Louis S. Kahnweiler

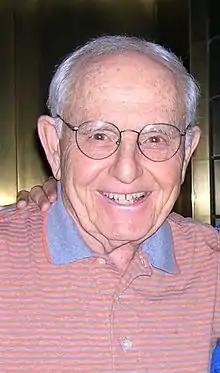

Louis S. Kahnweiler (October 14, 1919 – February 26, 2017) was an American real estate investor who co-founded the firm Bennett & Kahnweiler.